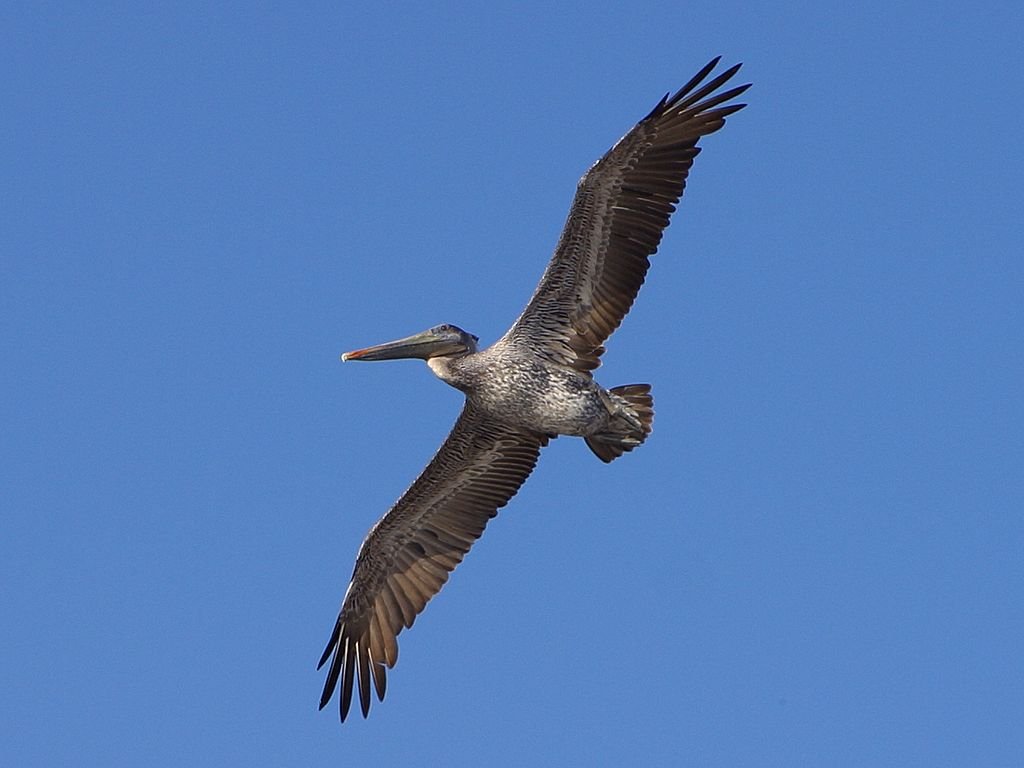
nature, bird, wing, animal, beak, flight, glide, eagle, hawk, fauna, bird of prey, animals, vertebrate, large, span, pelikan, falcon, harrier, buzzard, accipitriformes